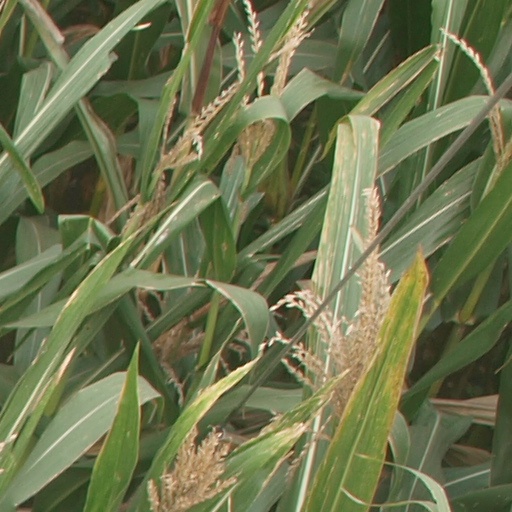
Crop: maize; corn